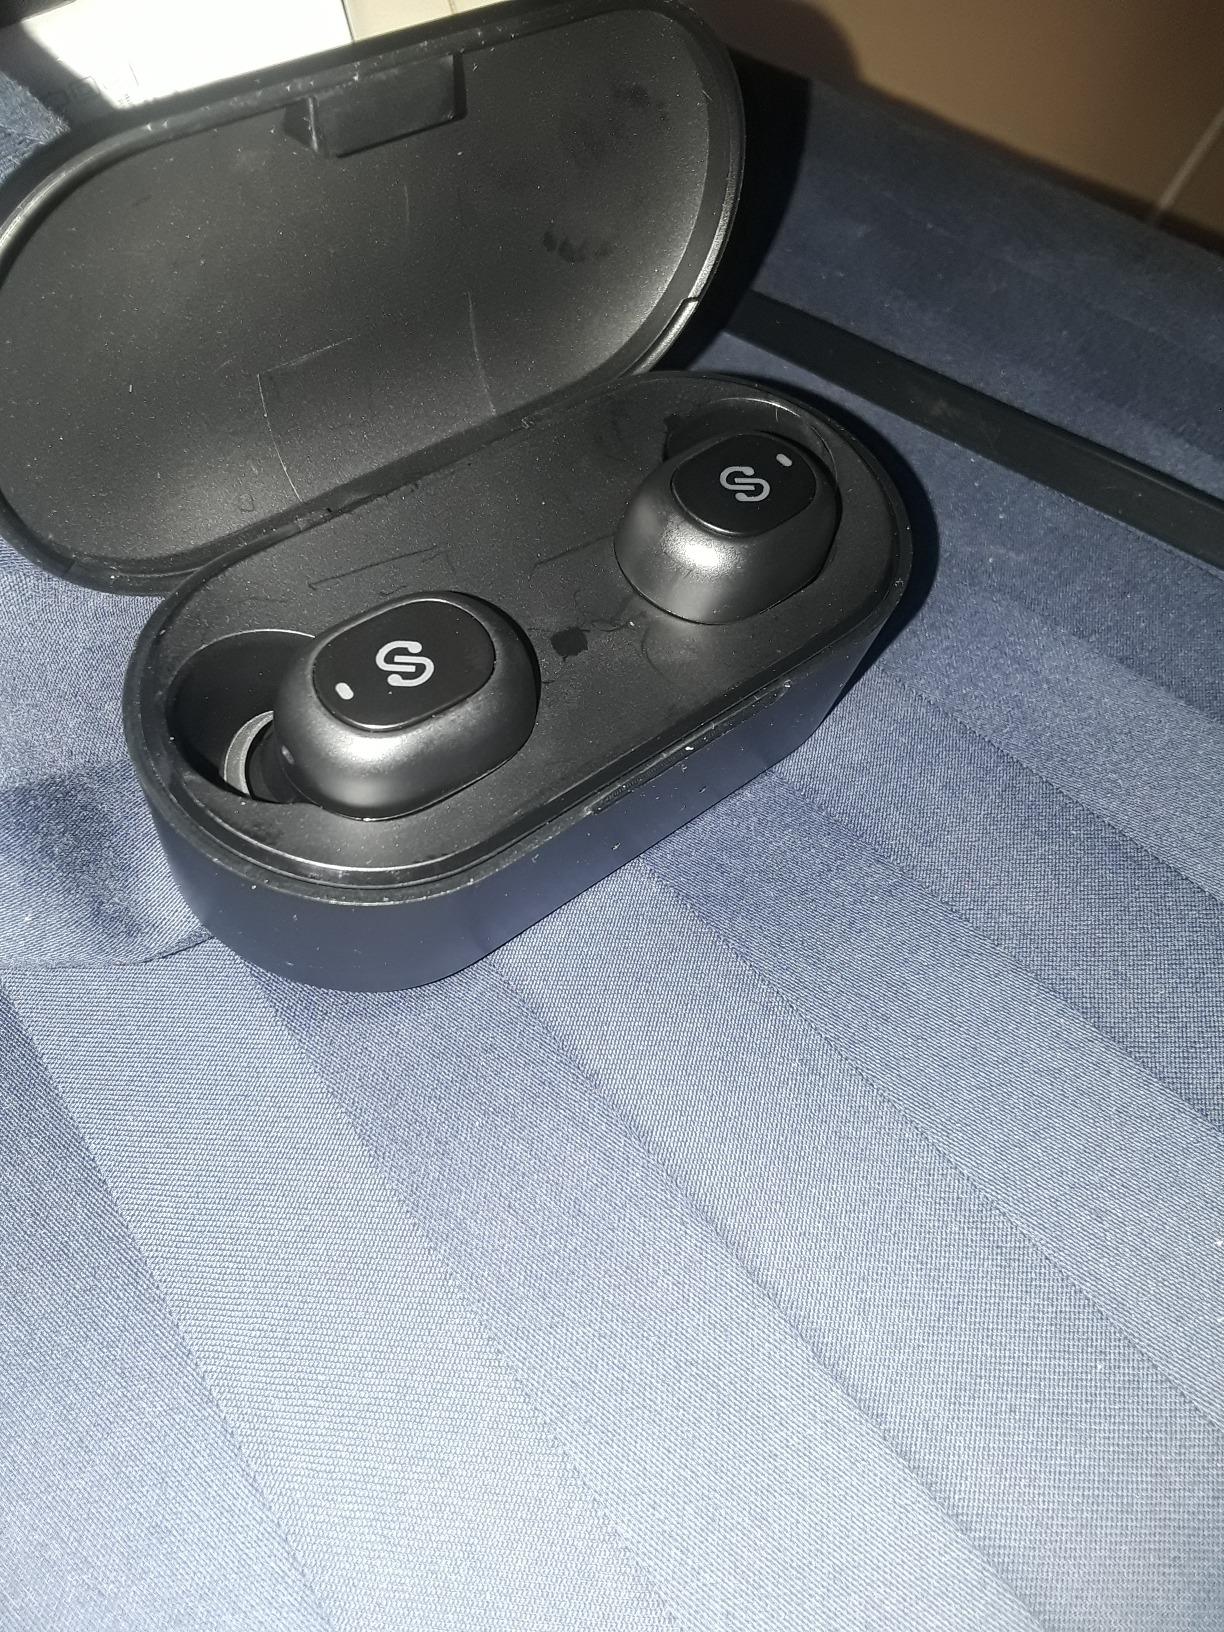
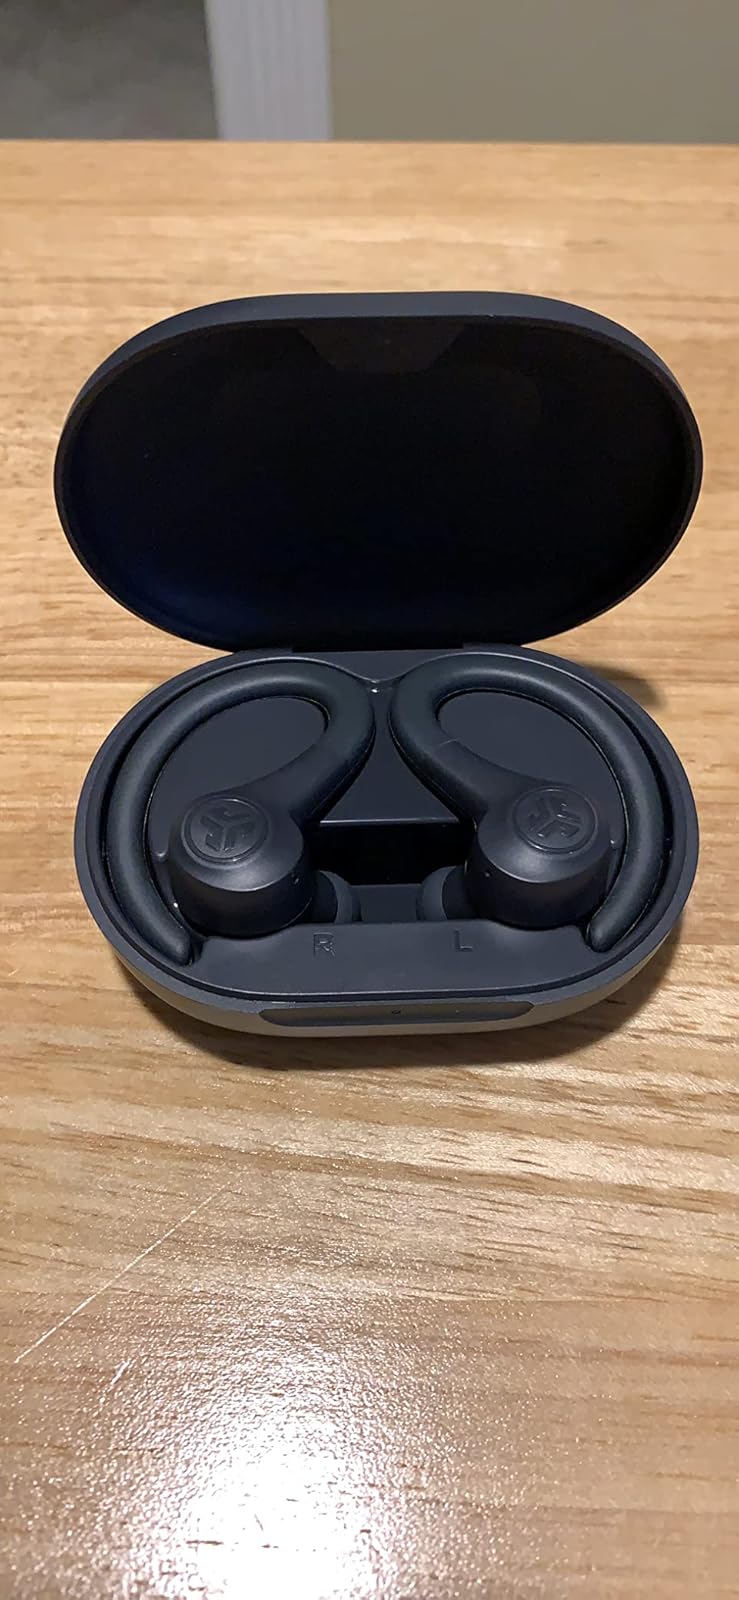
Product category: earbuds
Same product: no